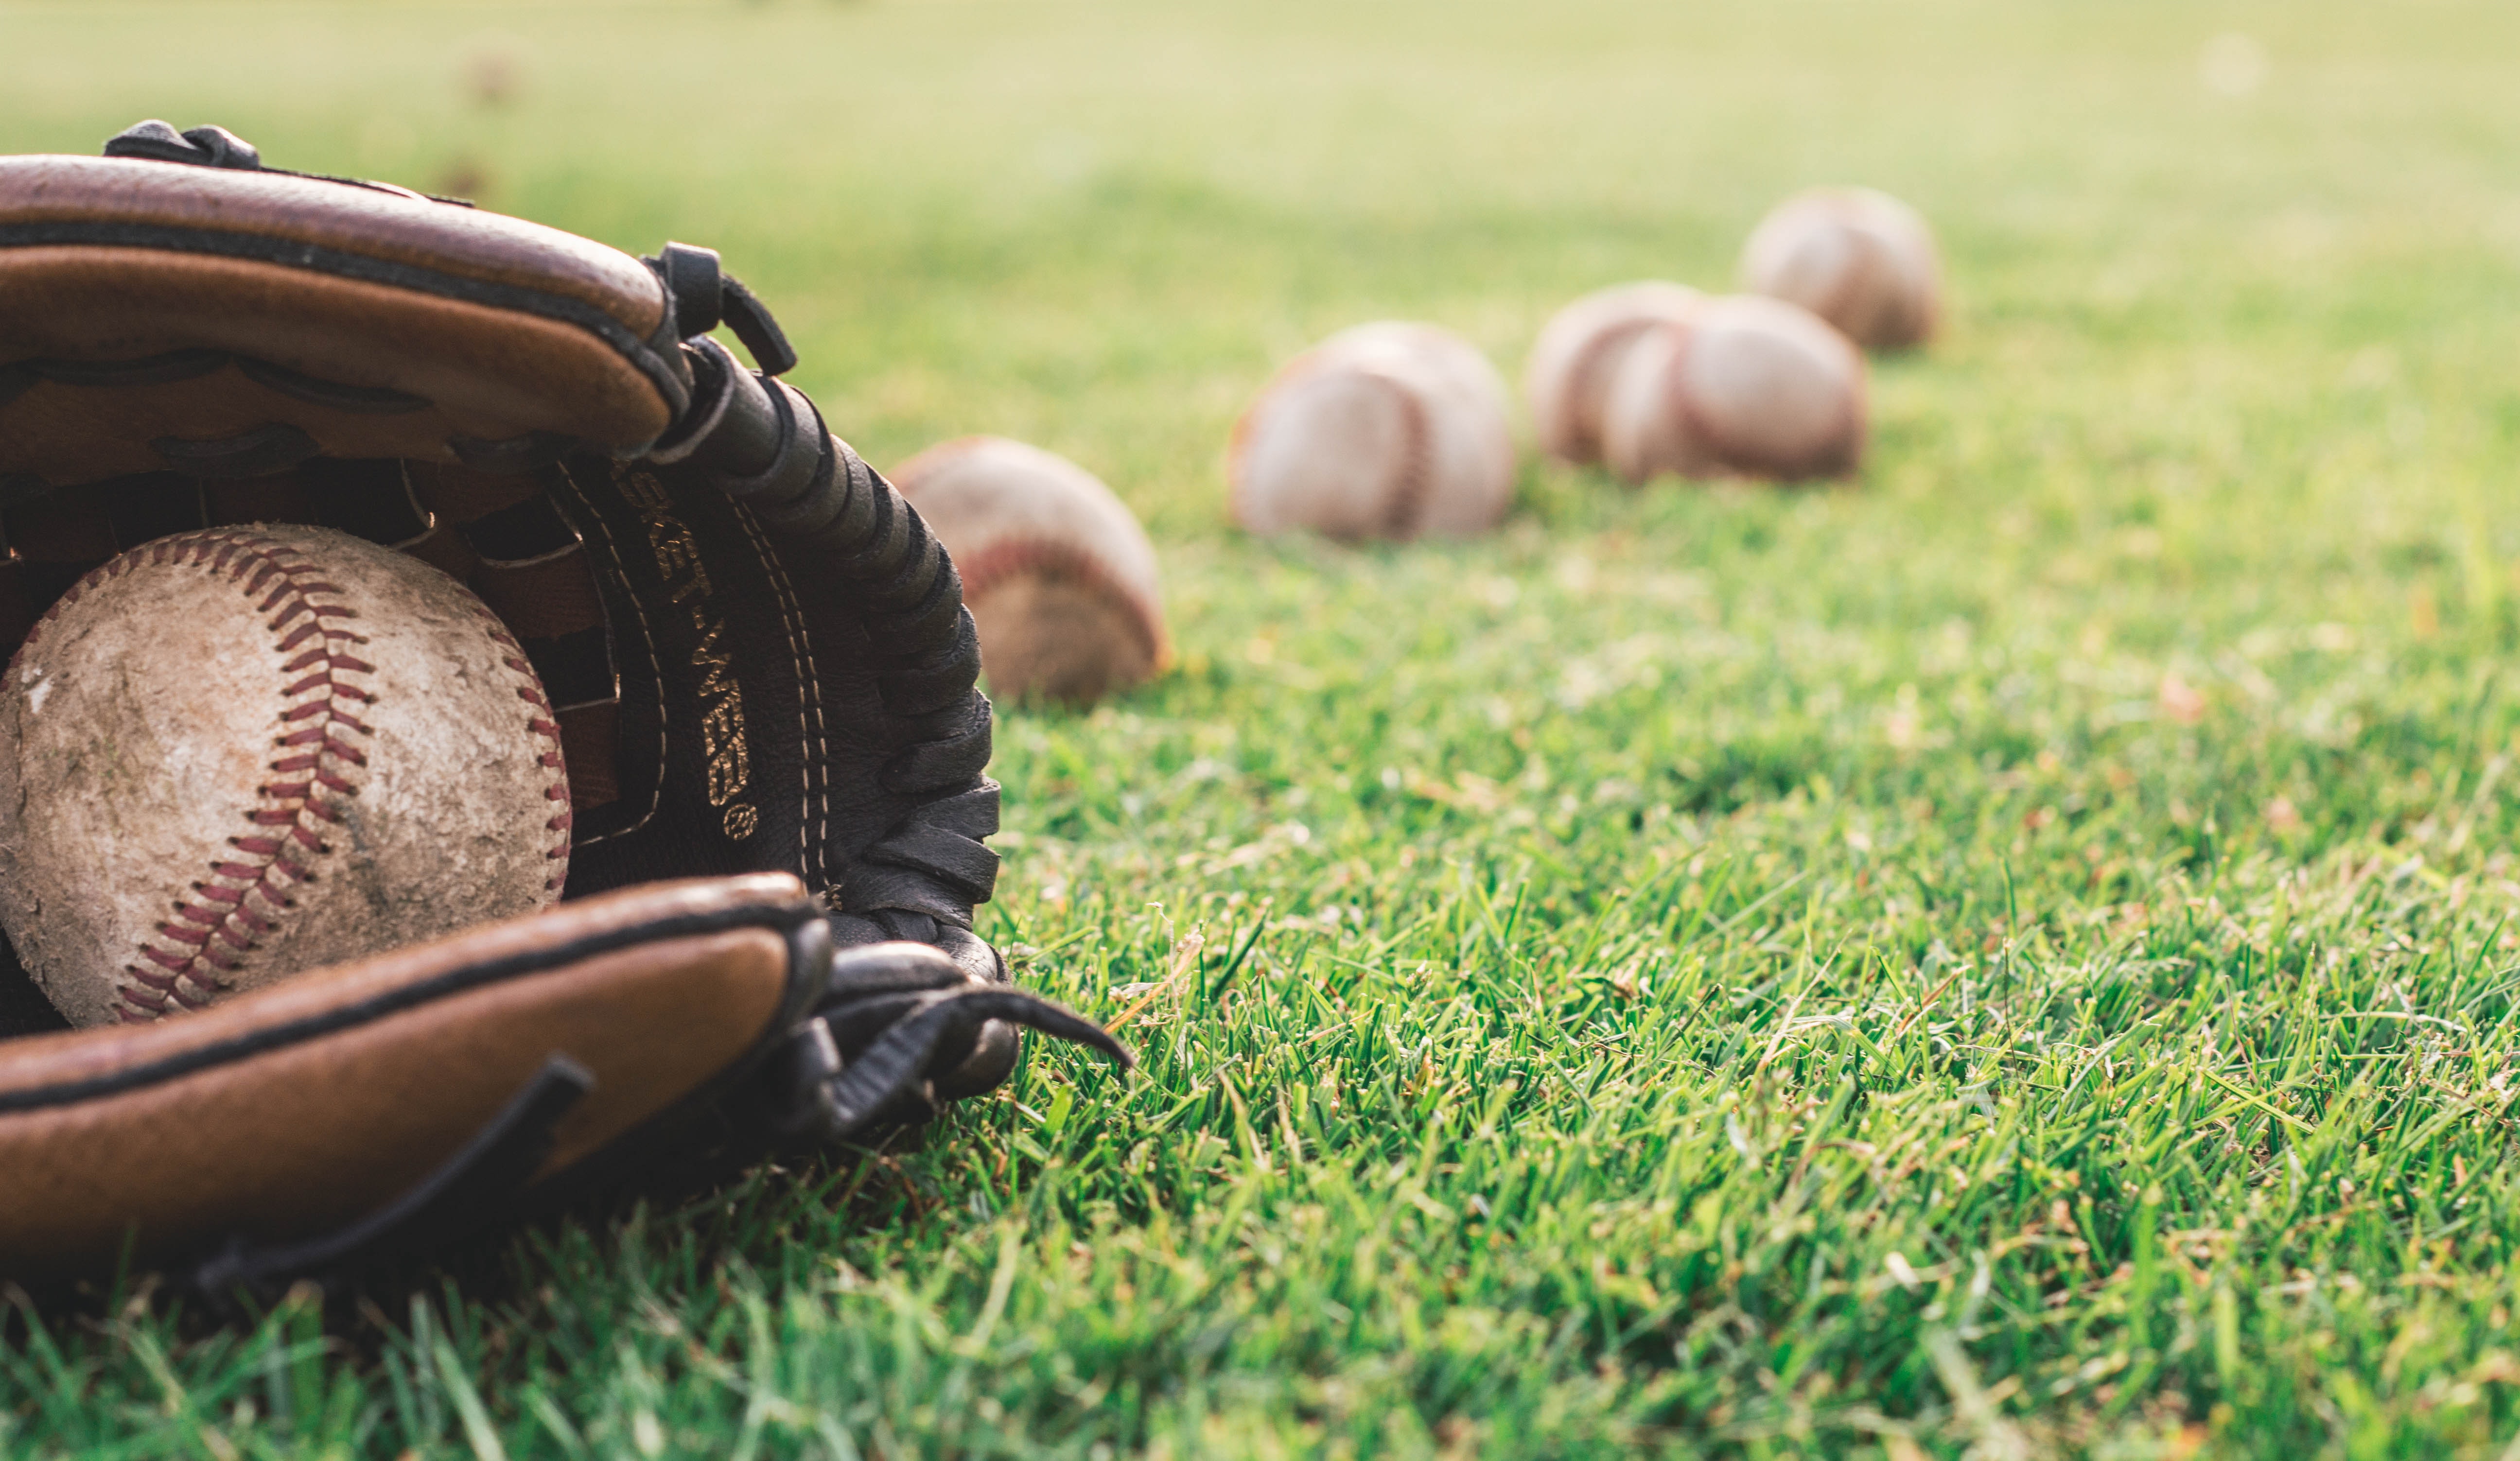
baseball glove, sports gear, glove, grass, personal protective equipment, lawn, baseball equipment, baseball, ball game, ball, baseball protective gear, fashion accessory, team sport